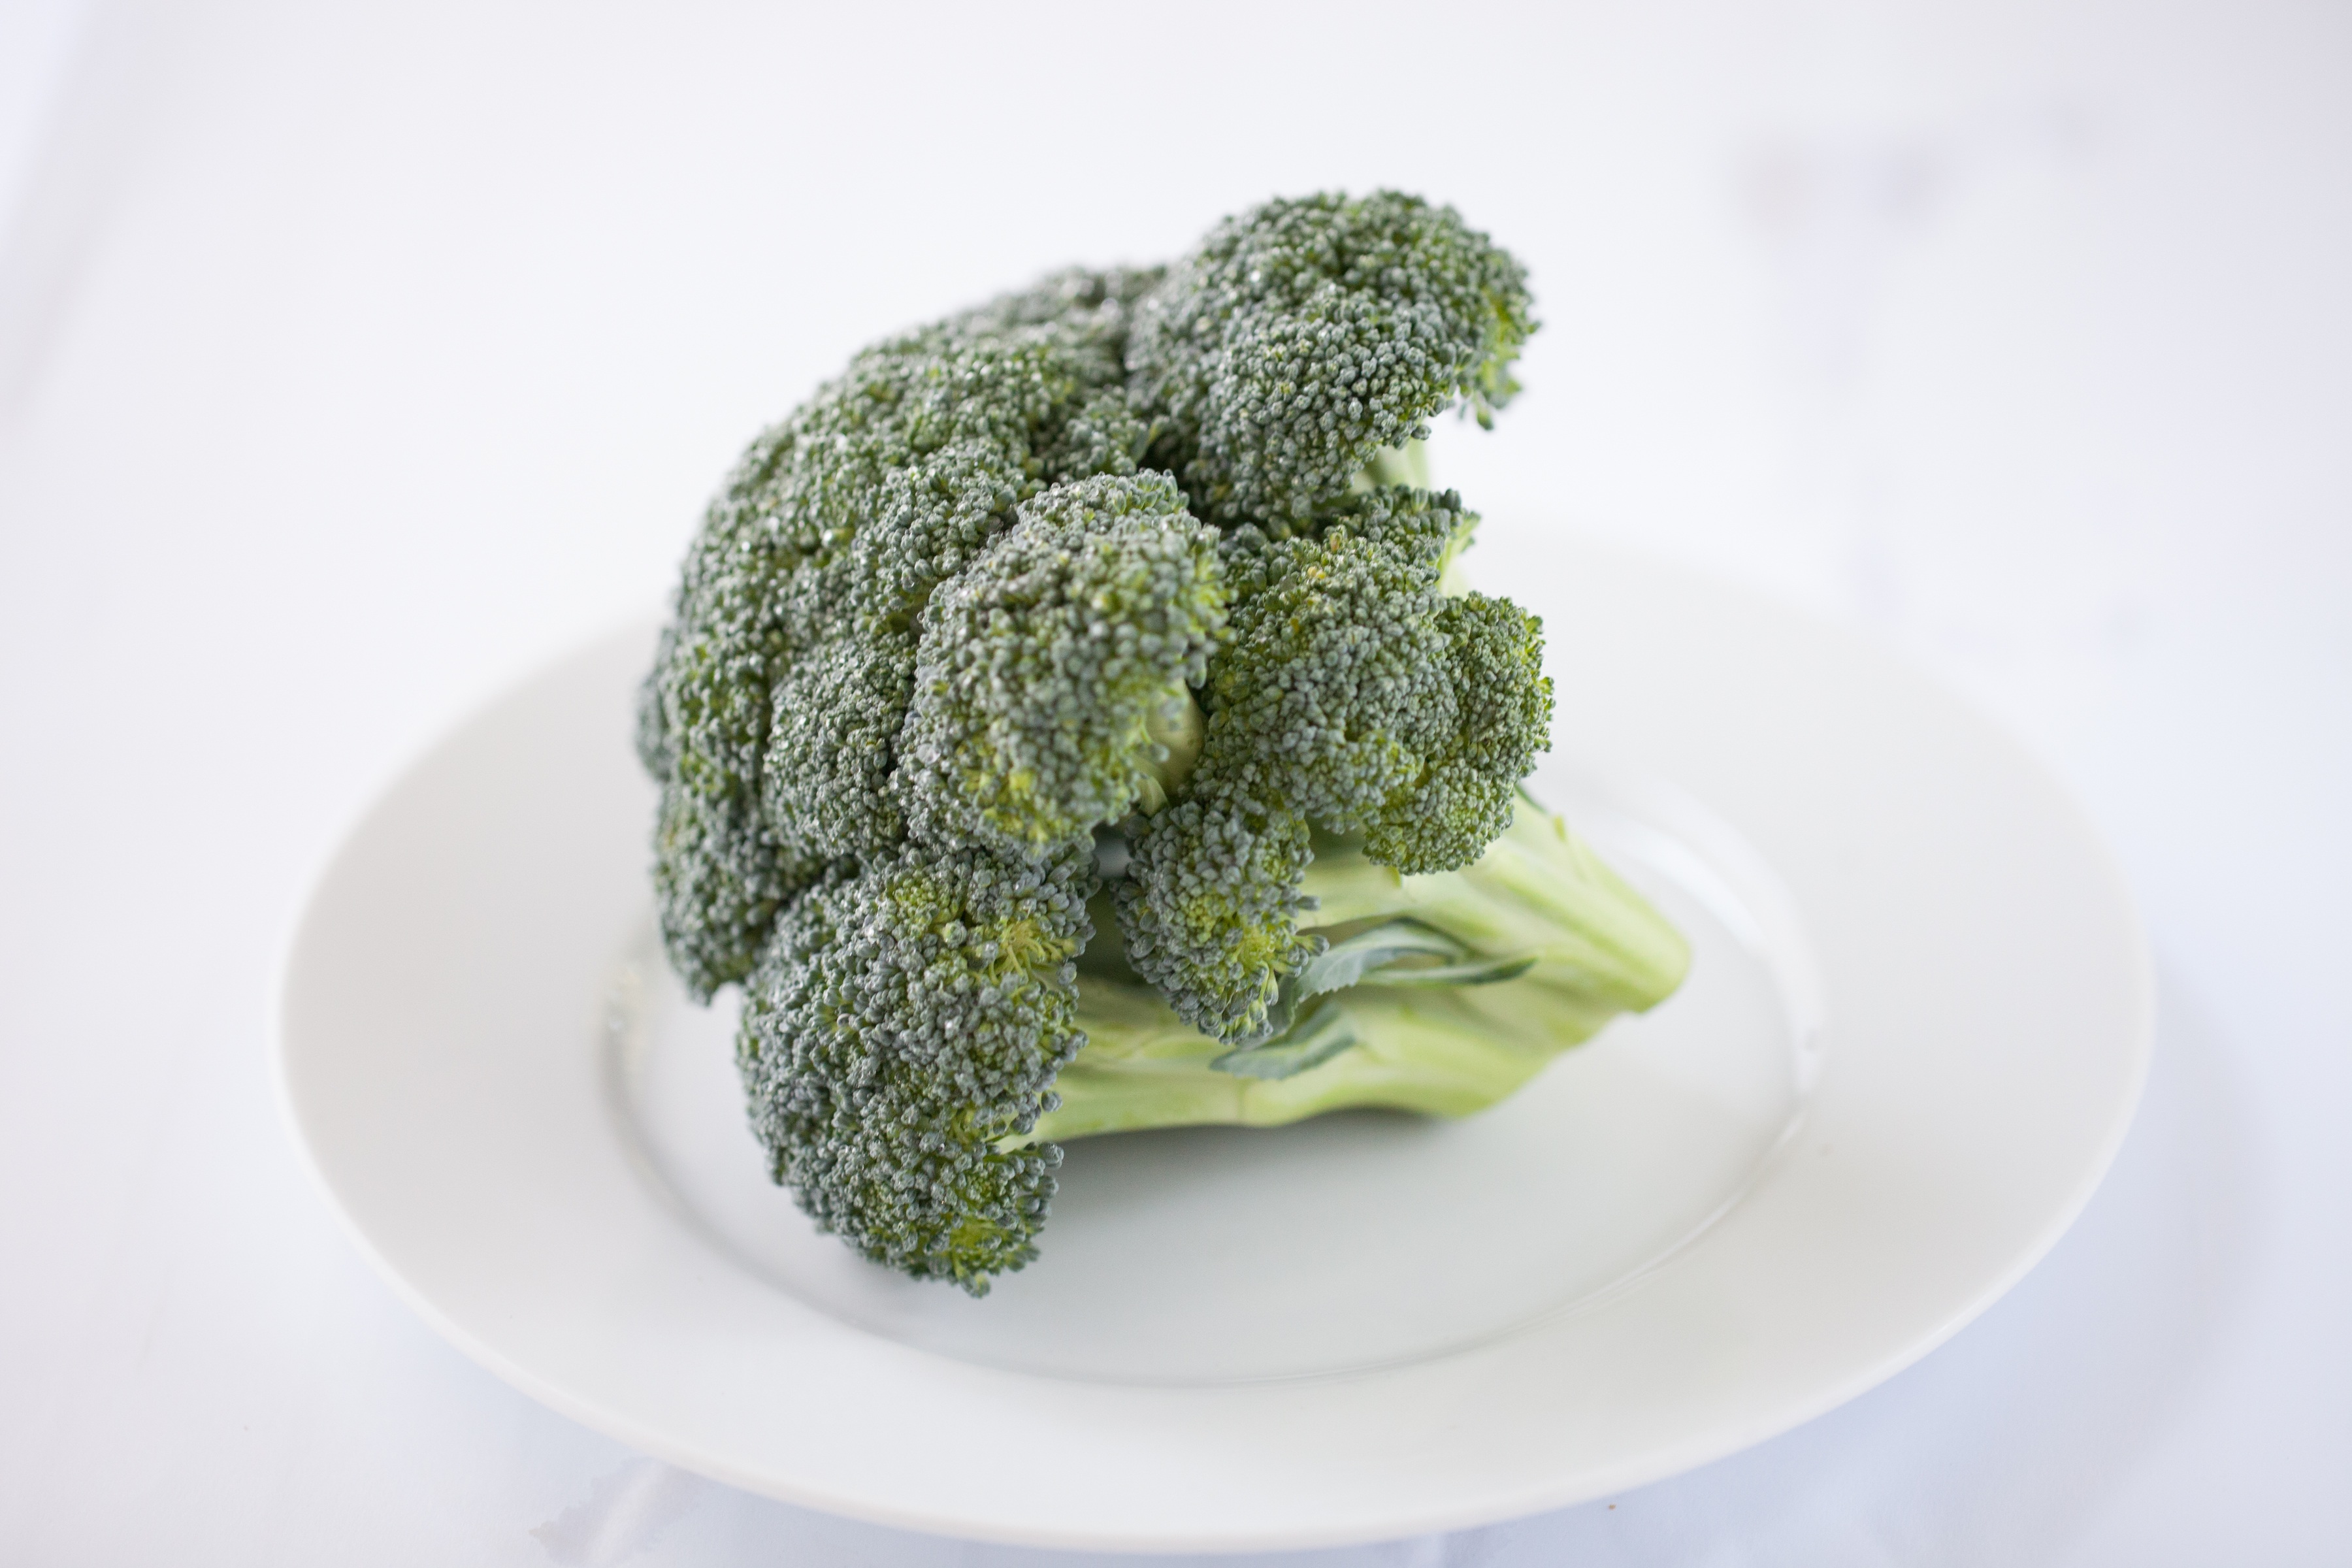
food, salad, green, produce, vegetable, plate, cuisine, health, broccoli, vegetables, vegetarian, vegetarian food, diet, vitamins, raw food, brocoli, vegan food, leaf vegetable